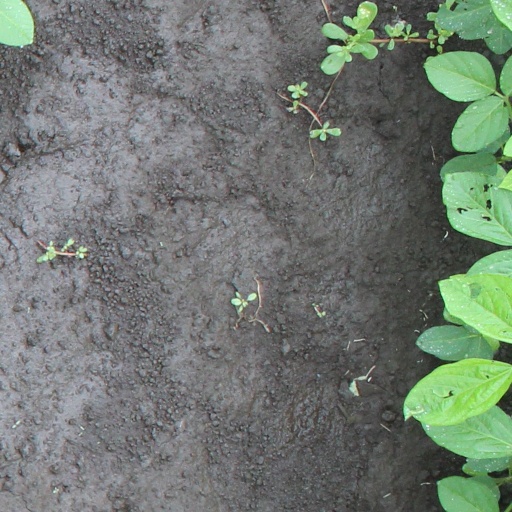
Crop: soybean